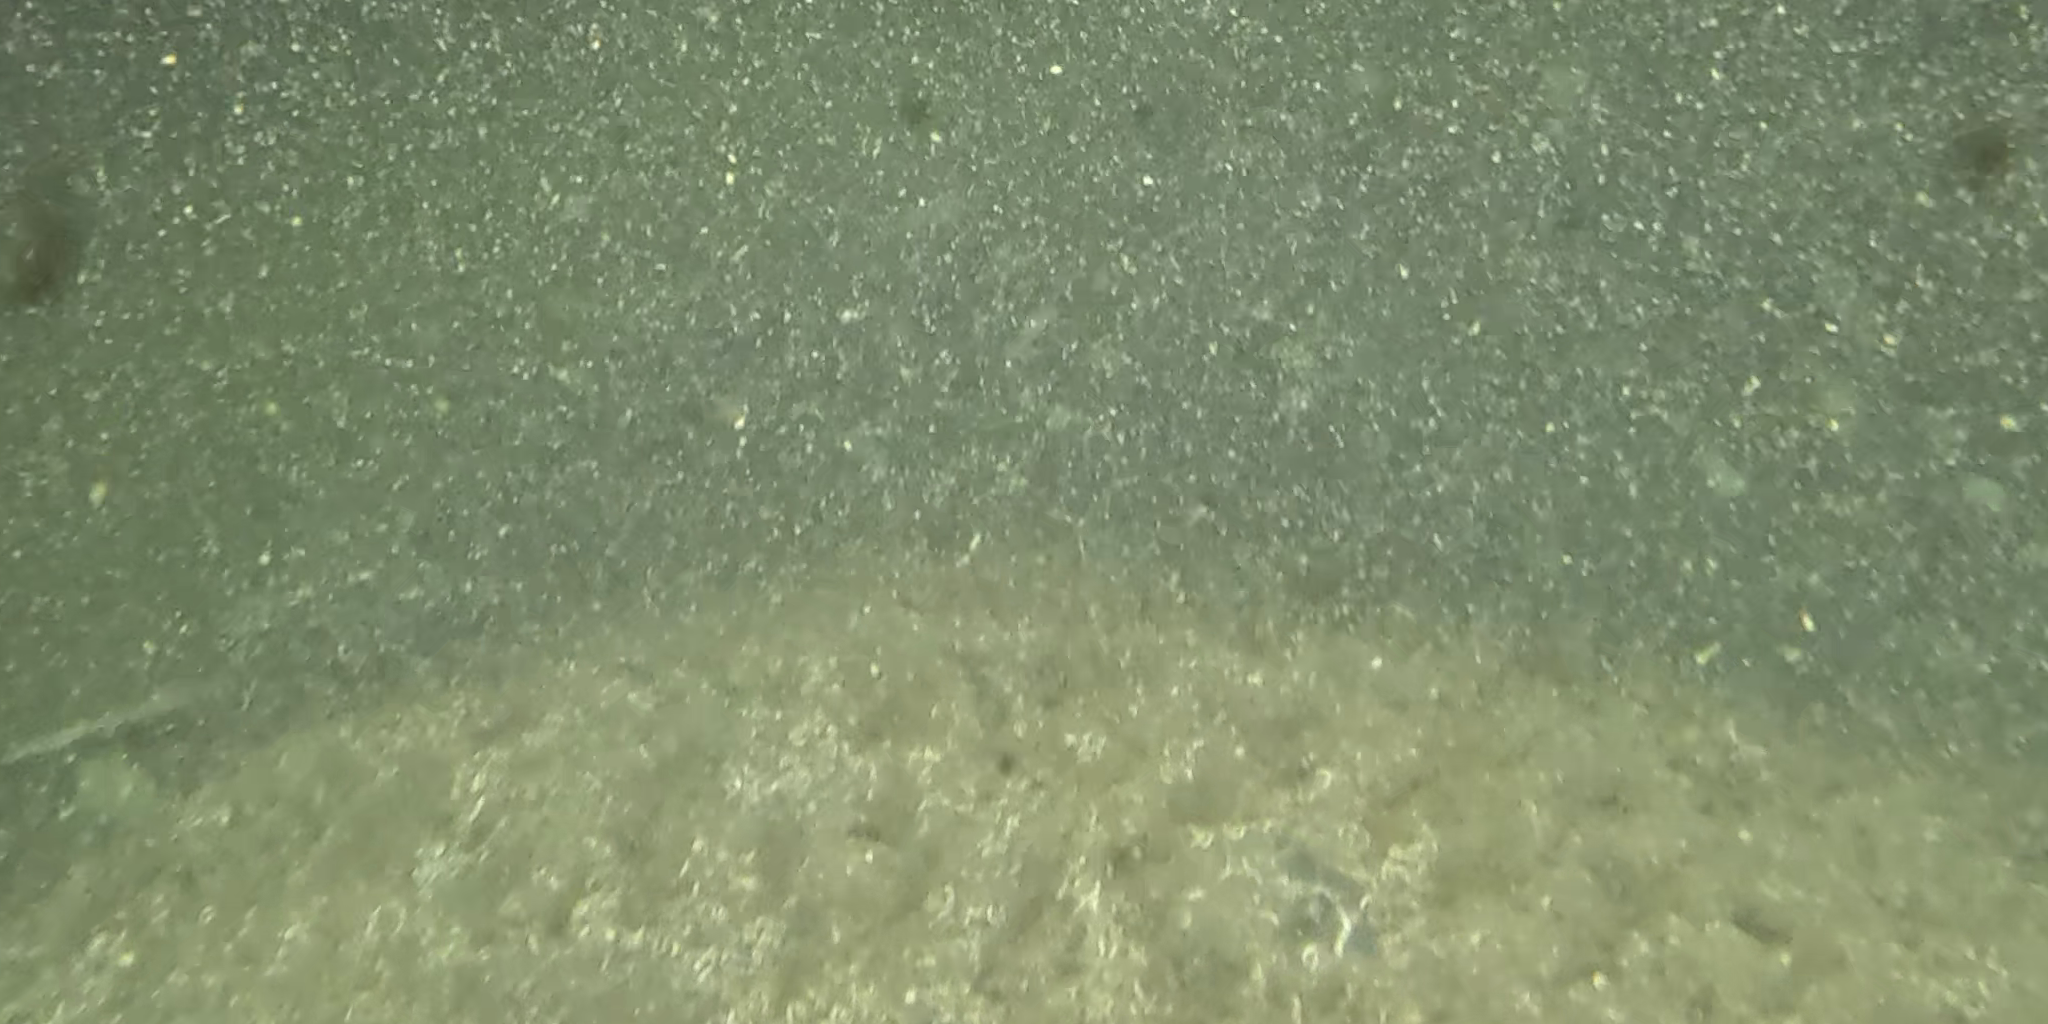
Seabed habitat: stone